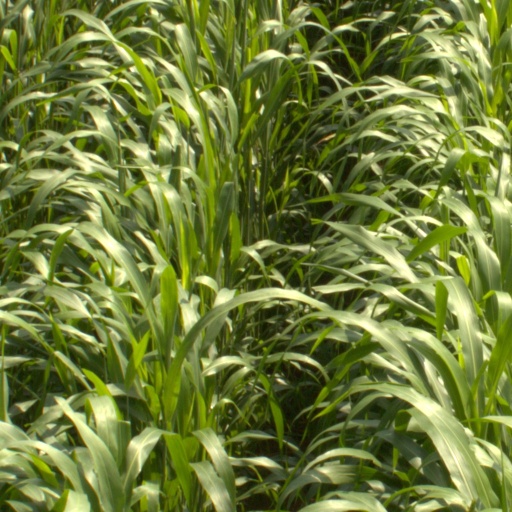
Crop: sorghum